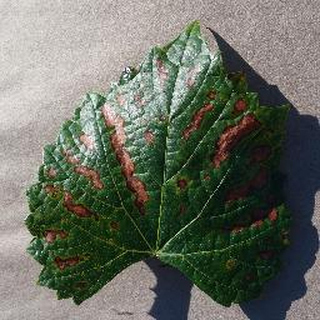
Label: grape_esca_black_measles